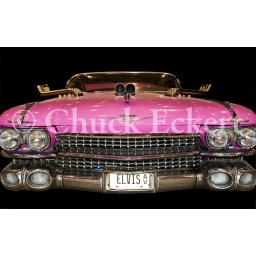
1950's Pink Cadillac with &amp;quot;Elvis&amp;quot; license plate at public car show in Chicago.